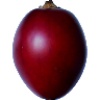
Label: tamarillo